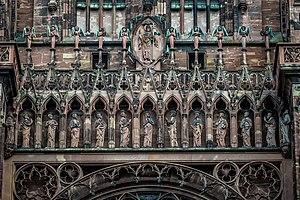
Galerie des apôtres Cathédrale Notre-Dame Strasbourg
La cathédrale Notre-Dame de Strasbourg est une cathédrale gothique catholique située à Strasbourg, en région Grand Est, dans le département français du Bas-Rhin en Alsace.